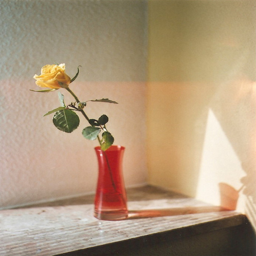
A single yellow rose sits in a red vase on a shelf.
A red glass tube holding a yellow rose
A rose sitting in sunlight in a red vase.
A flower in a vase sitting on a shelf.
A vase sitting in the sun holding a yellow rose.